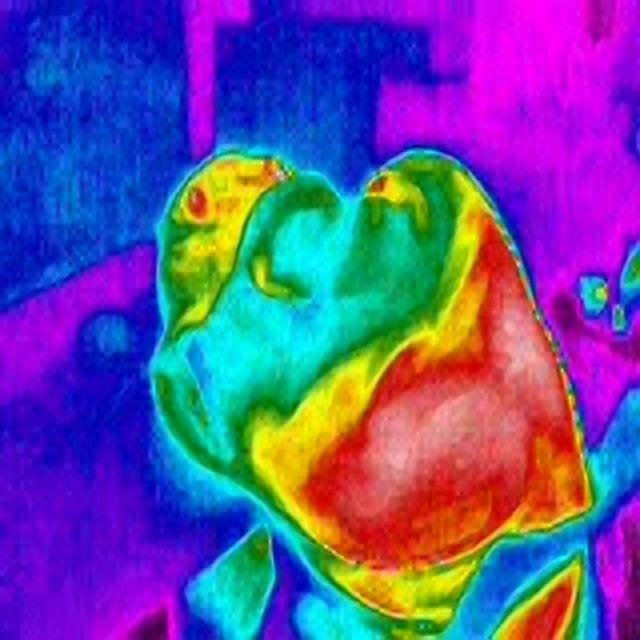
Detected objects:
label: person